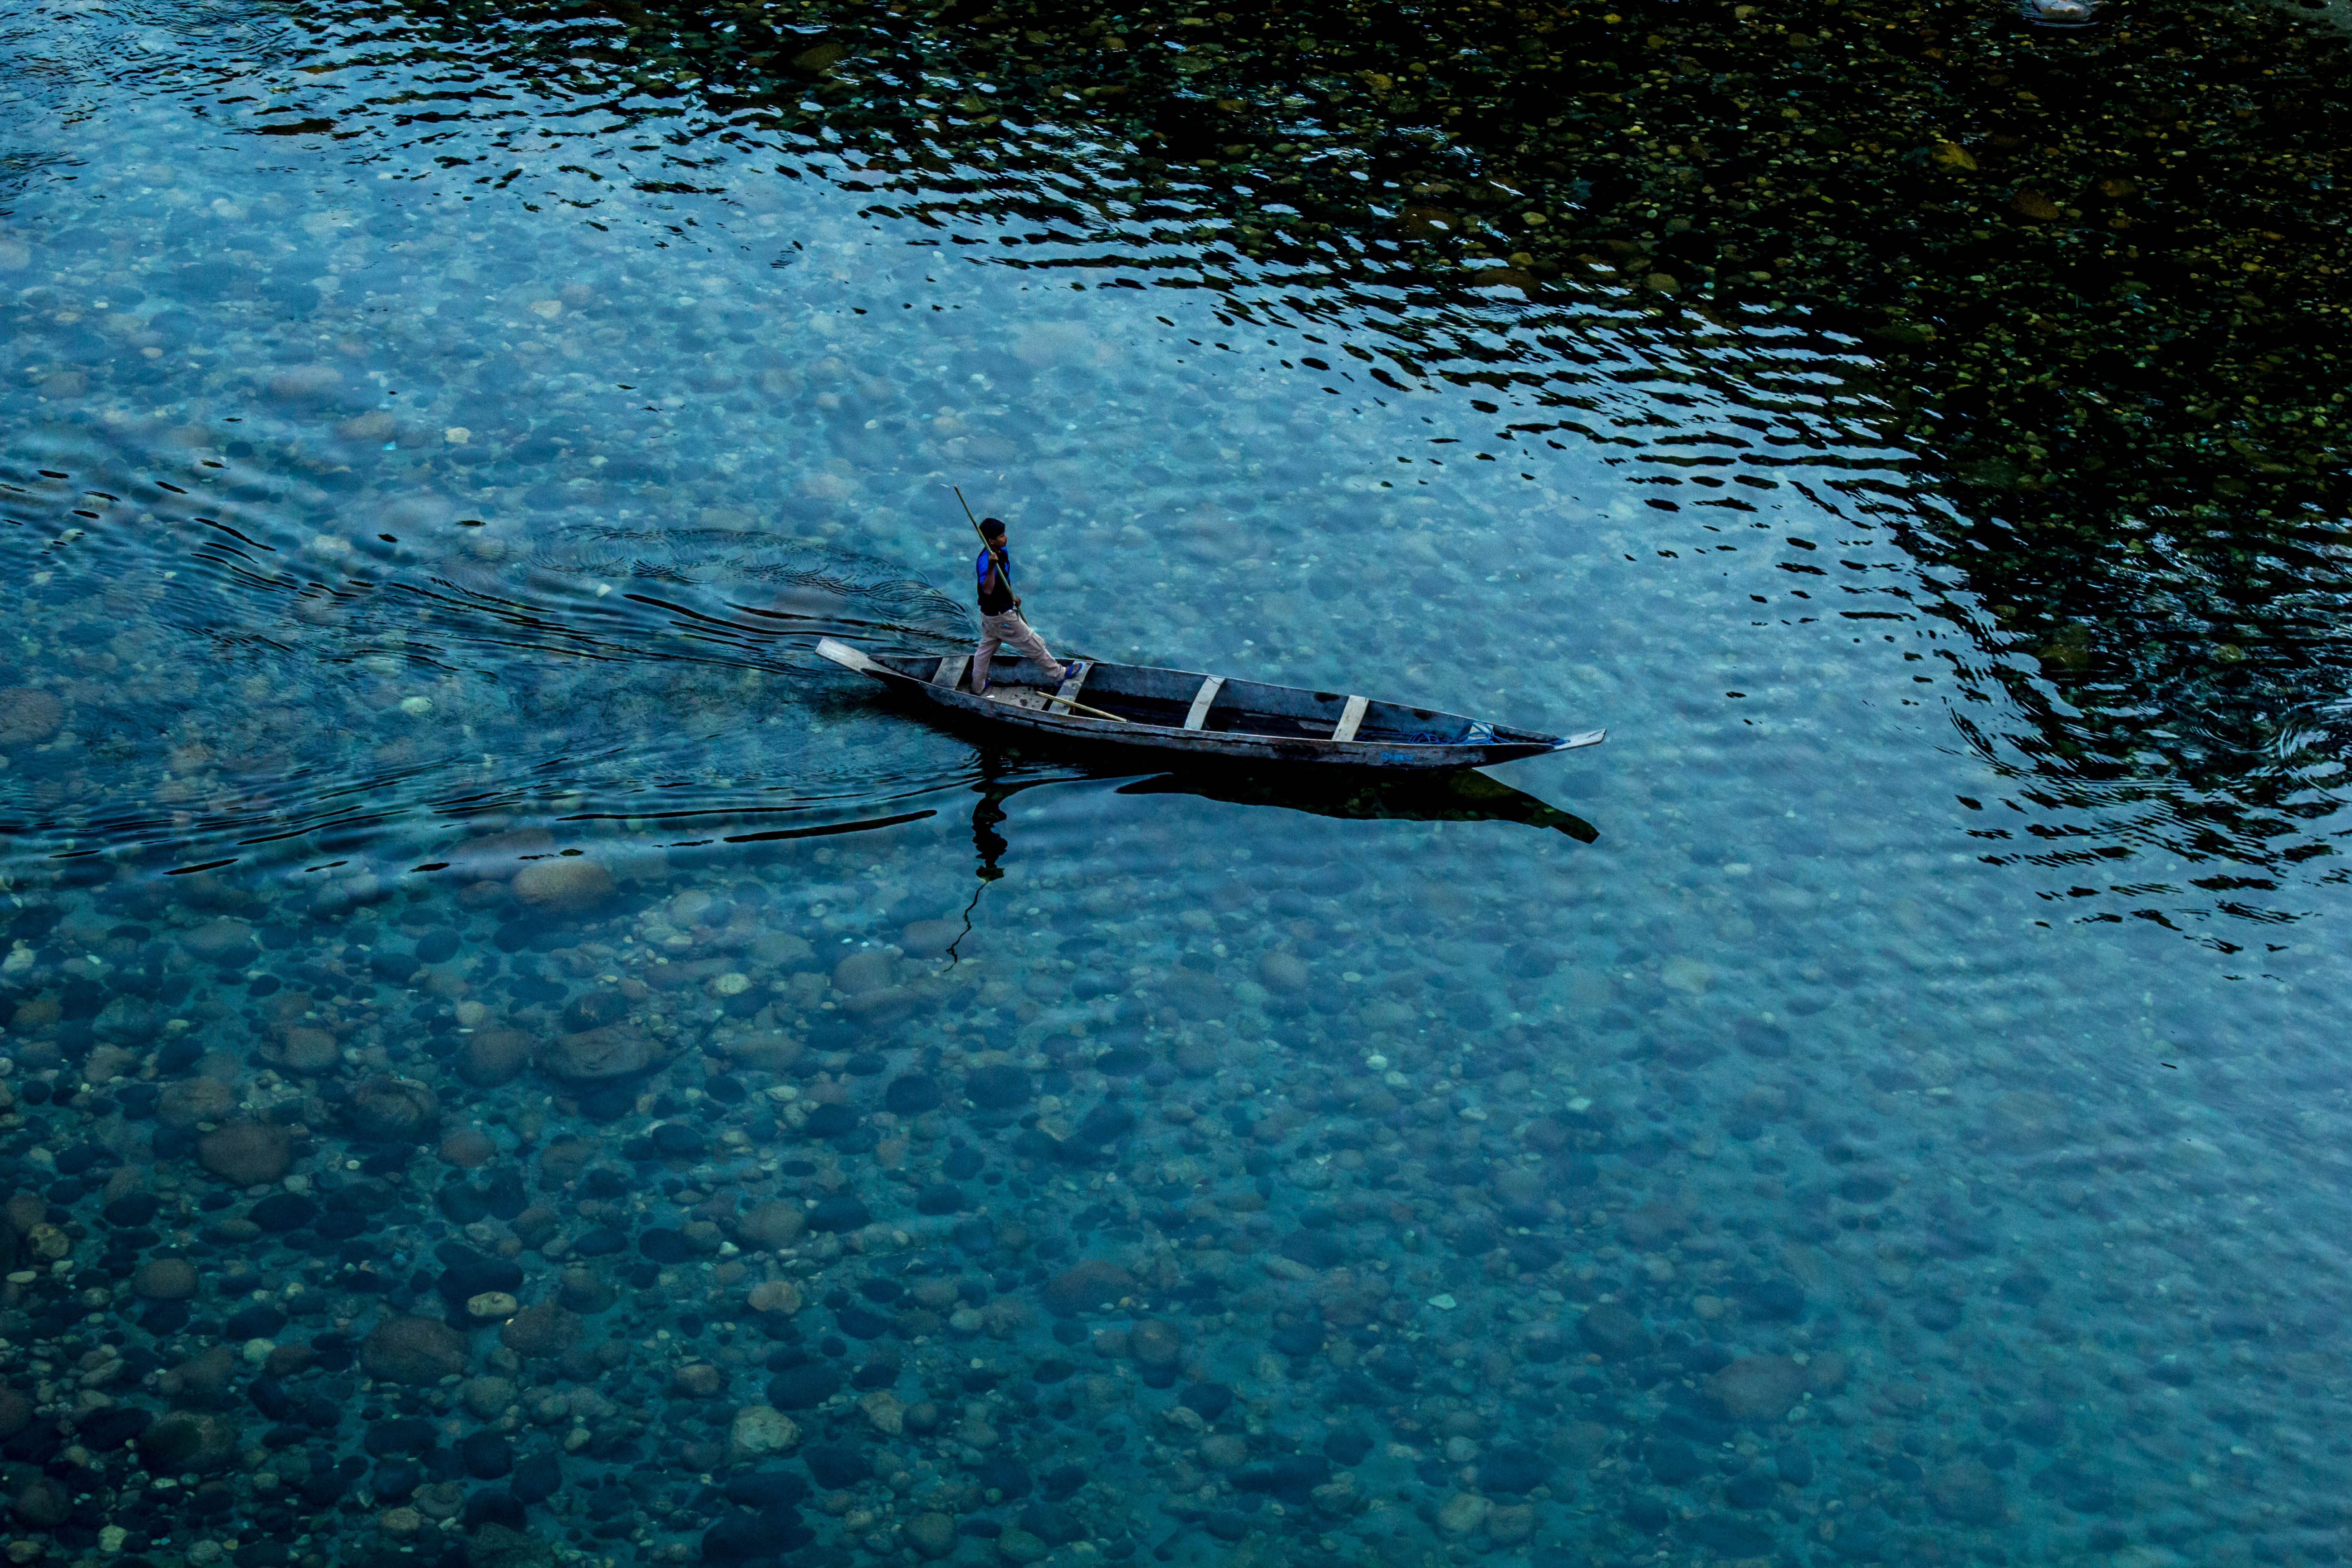
man, sea, water, boat, ripple, underwater, biology, blue, fish, marine biology